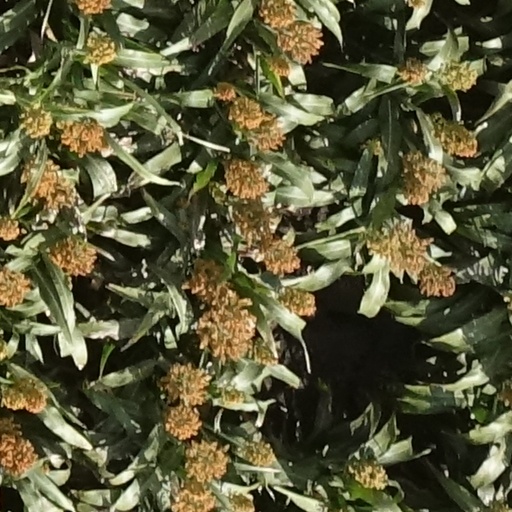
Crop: sorghum